Musonoi Mine

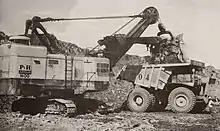
A steam shovel loading copper and cobalt ore to be processed at Musonoi Mine in the 1980s or the 1990s.

Commercial mining at Musonoi began in the 1920s, with laborers being forcibly recruited. The Union Minière constantly struggled to prevent recruits fleeing from the site, sometimes taking refuge in Angola. Workers were mistreated and suffered badly from disease brought on by the working conditions. The lowest death rate at the Panda, Lubumbashi, Kisanga and Musonoi work sites in 1928 was four men per month.